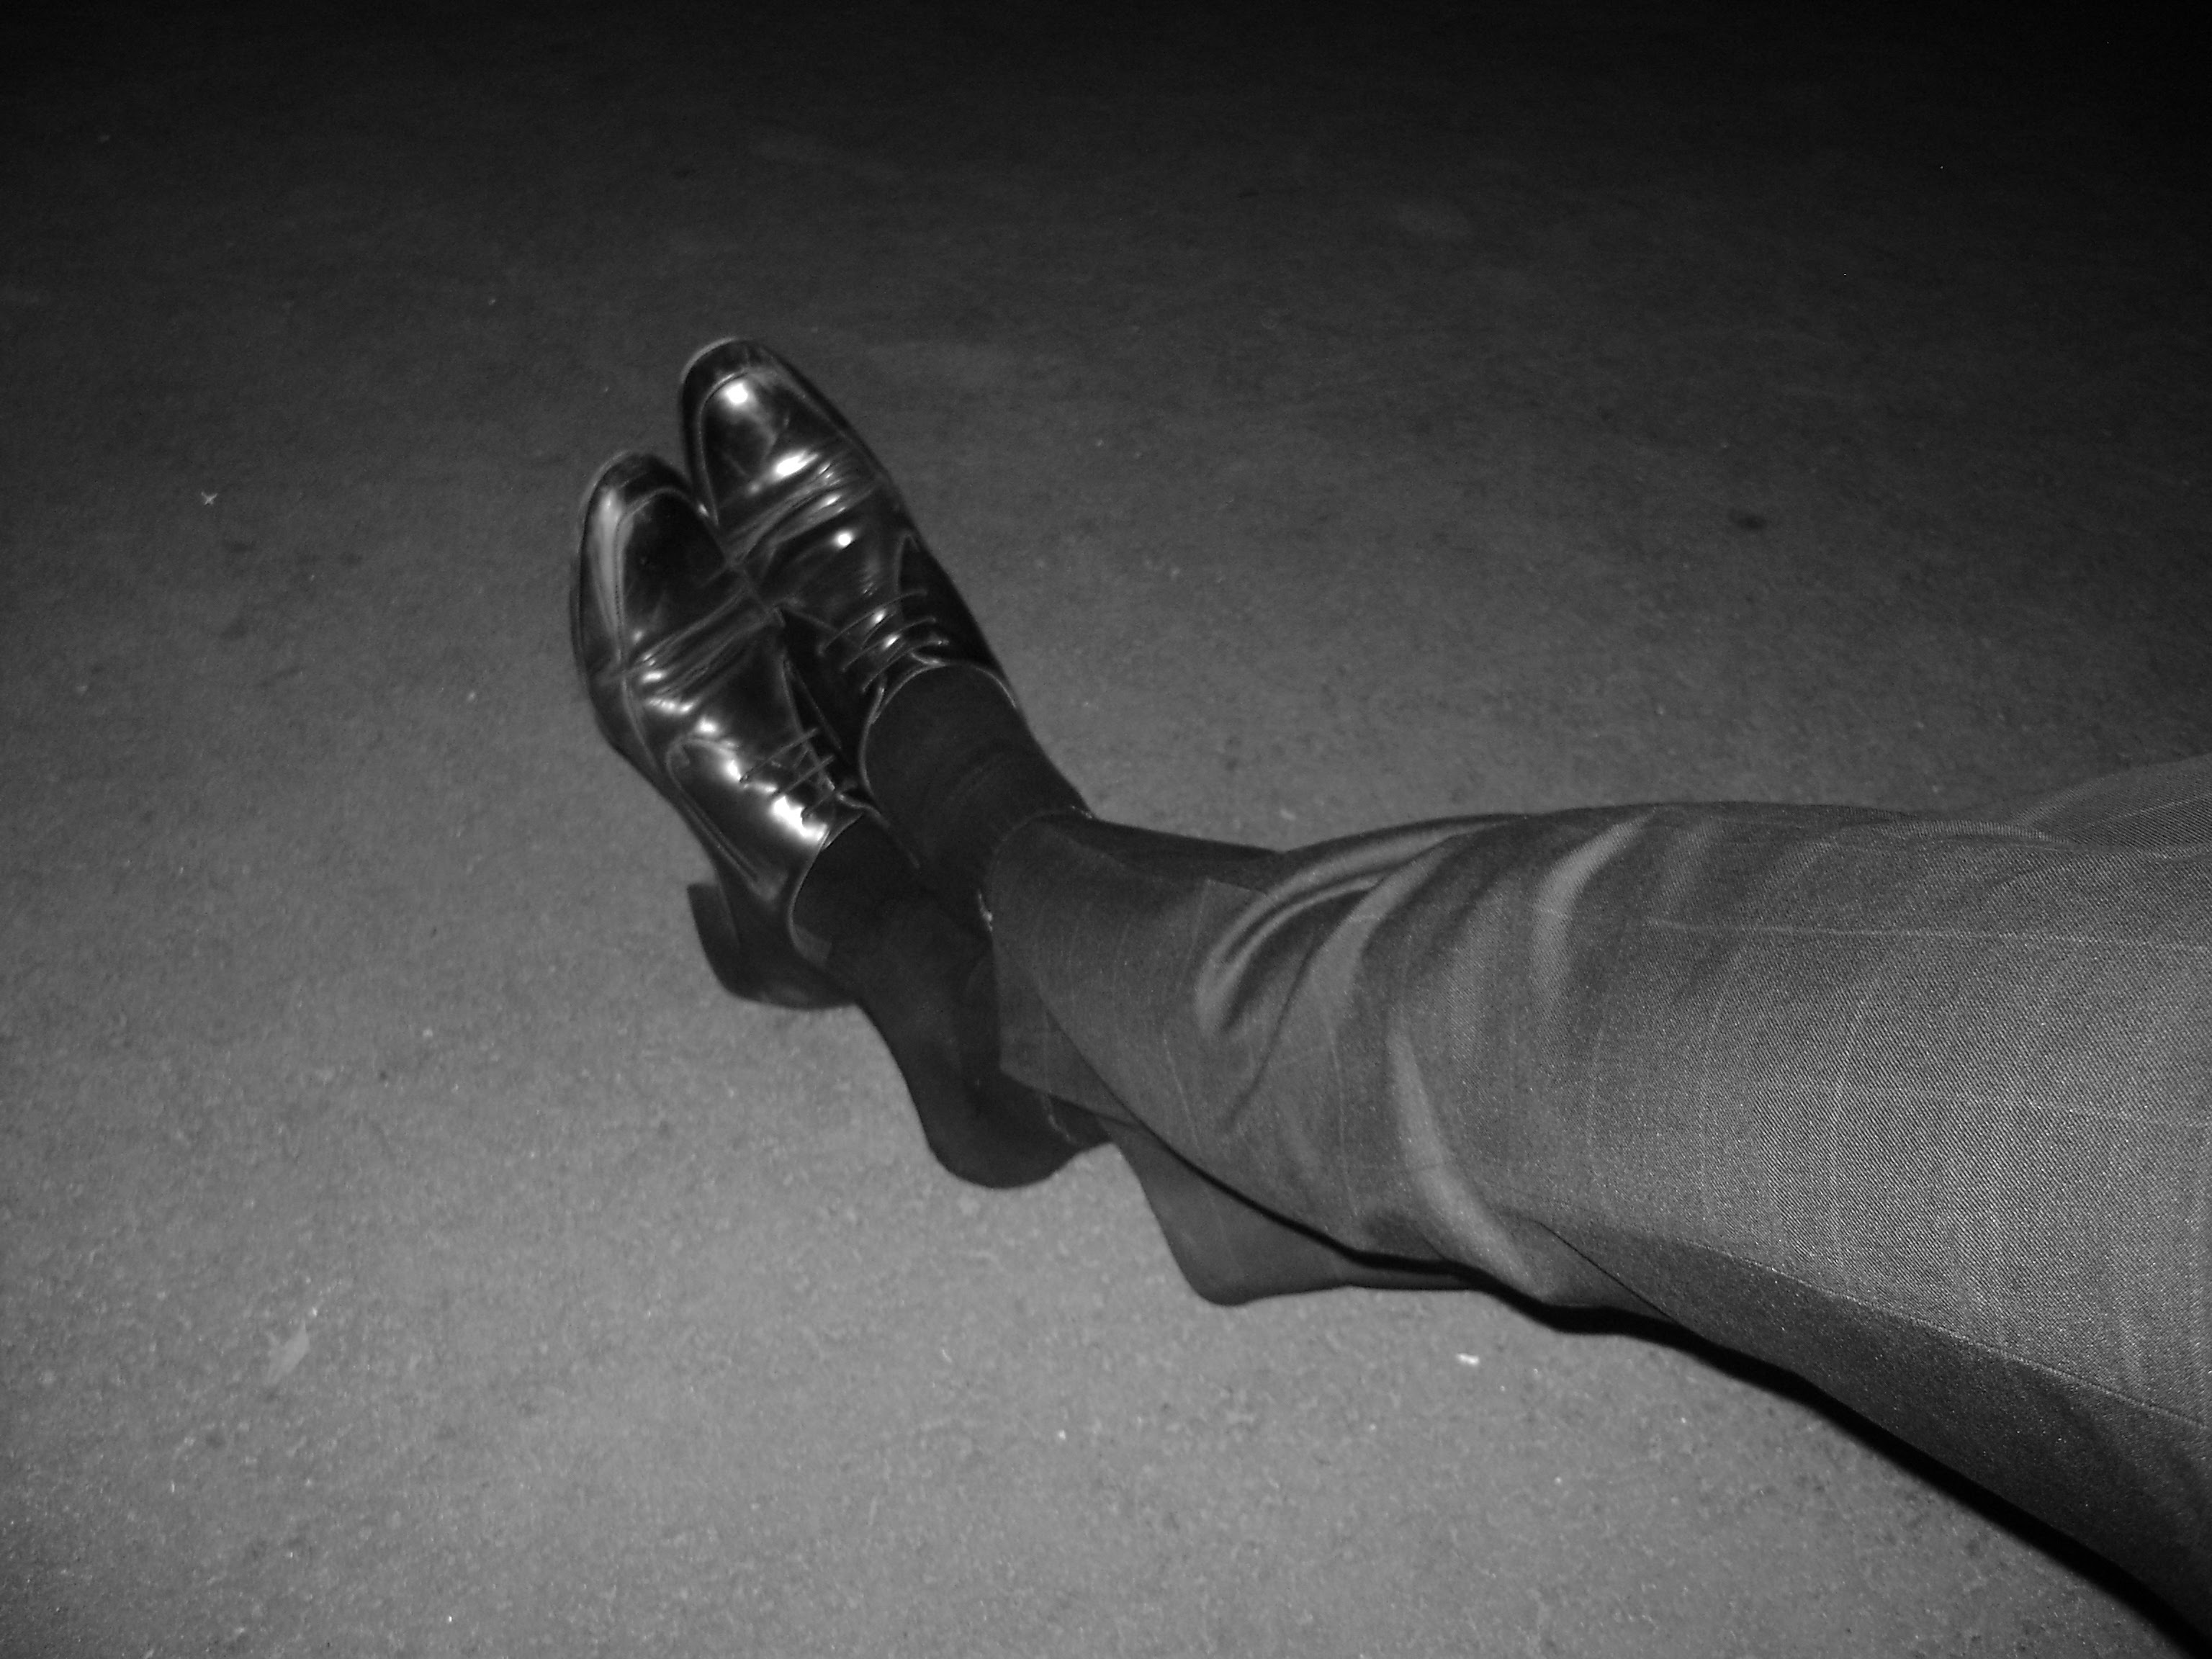
hand, light, black and white, white, photography, leg, darkness, black, monochrome, arm, human body, footwear, monochrome photography